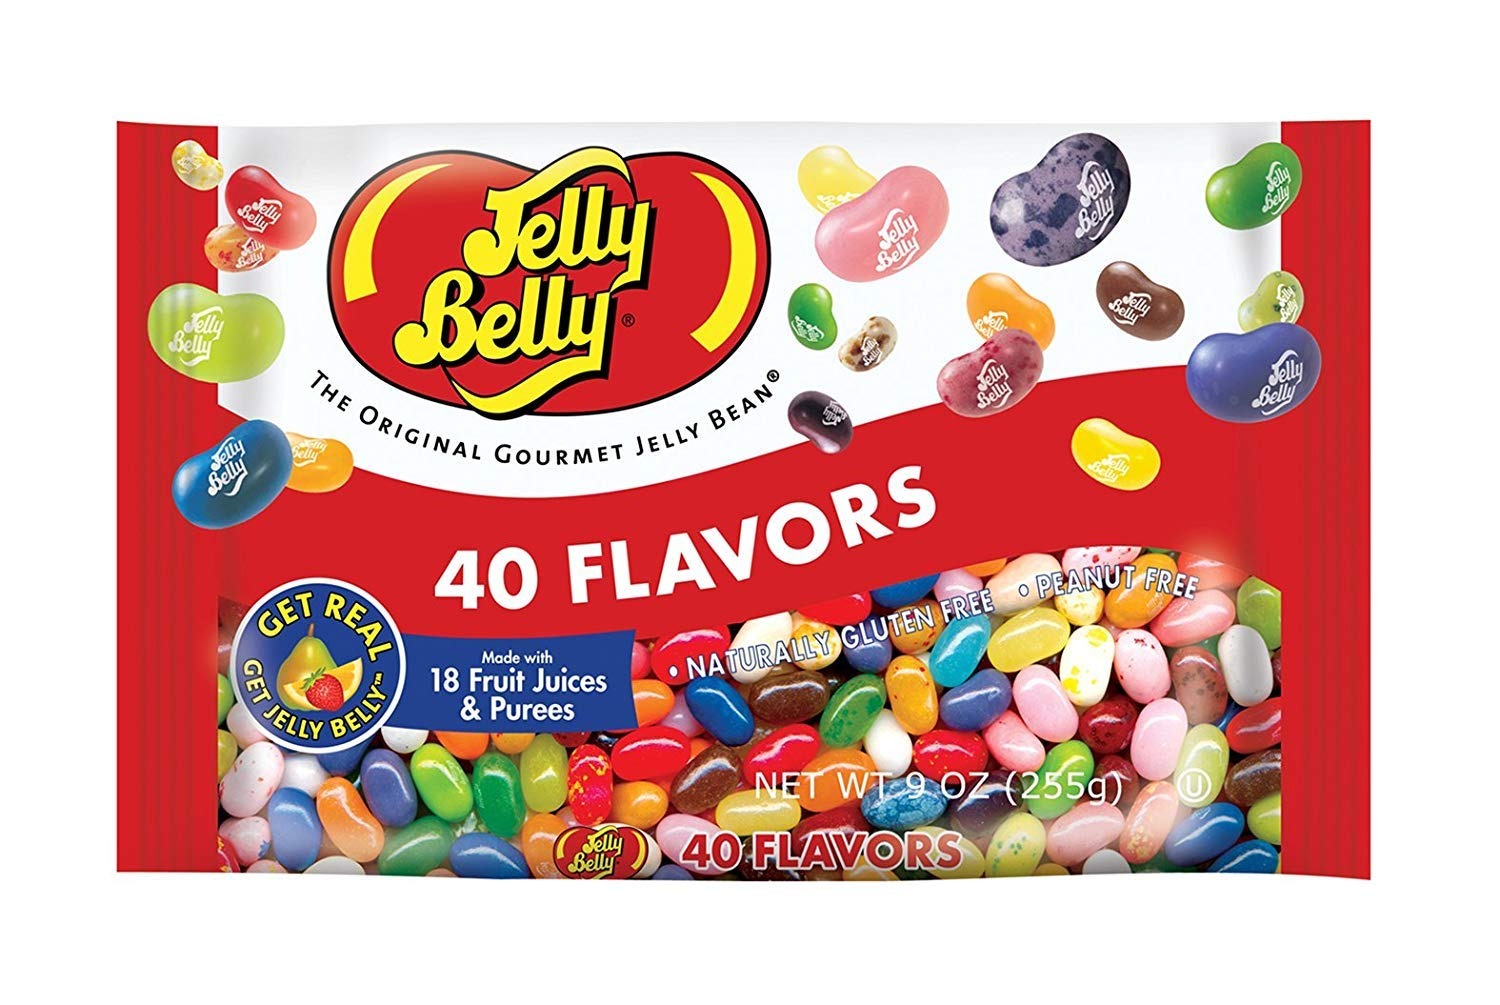
Item Name: Jelly Belly Mixed Berry Smoothie Jelly Beans - 10 Pounds of Loose Bulk Candy - Assorted Fruit Smoothie Flavors, Approximately 4000 Jelly Beans
Bullet Point 1: This is a ten pound (10 lb) box of fresh-from-the-factory Mixed Berry goodness!
Bullet Point 2: Flavored with REAL berry juice for true-to-life fruit smoothie flavor
Bullet Point 3: Peanut-free, OU Kosher, Fat-free, Gluten-free and Dairy-free, with only four (4) calories per bean. NOTE: 10 pounds of Jelly Belly Jelly Beans packed loose in a food-grade box with protective liners
Bullet Point 4: Have a question? Contact us first! We're always happy to help.
Product Description: 10 lbs of Mixed Berry Smoothie flavor Jelly Belly jelly beans, bulk packaged. Approximately 400 beans per pound.Color as represented is as accurate as possible, depending on your video and/or monitor settings. All Jelly Belly jelly beans are OU Kosher. Gluten free, peanut free, dairy free, fat free and vegetarian friendly. <br><br>NOTE: Your 10-lb. case is shipped in a sterile food-grade box to maintain the quality of the Jelly Belly jelly beans inside. The case does not use a plastic liner or bag as doing so, at this volume, may cause the jelly beans to become sticky and clump together. If you’re not using all your delicious candy at once (we know it’s hard, but please remember moderation), we recommend storing Jelly Belly jelly beans in this food-grade box at room temperature away from sunlight to preserve quality all the way to the “Best By” date.
Value: 160.0
Unit: Ounce

Price: 13.99